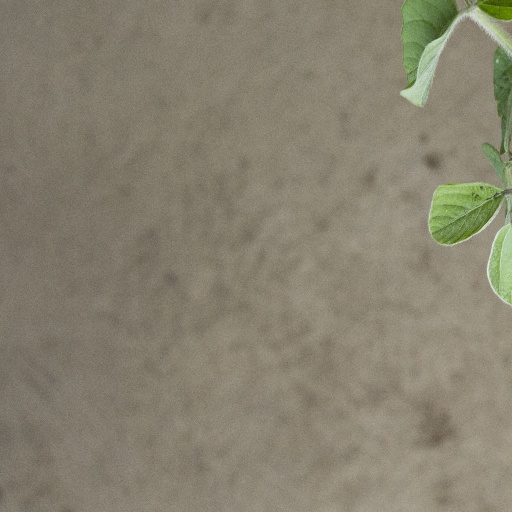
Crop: soybean